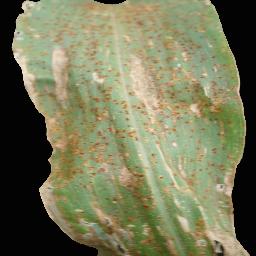
Label: Corn___Common_rust